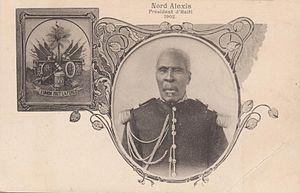
Pierre Nord Alexis est un général et homme d'État haïtien, président de la République du 21 décembre 1902 au 2 décembre 1908.